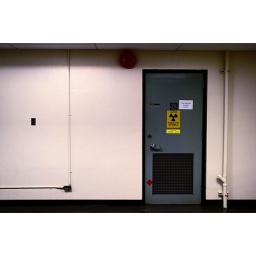
Cool radioactive sign in the Elliot building. I like this door. I like the Elliot building because it's steeped in science and old science too.